William Jackson Palmer

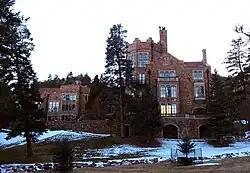
Glen Eyrie in Colorado Springs is now open to the public.

Palmer built a house that would eventually become Glen Eyrie Castle, Scottish for "Valley of the Eagle's Nest," in 1871 near Colorado Springs, as a home for his wife and family. While they lived there, Queen taught at Colorado Springs' first school.